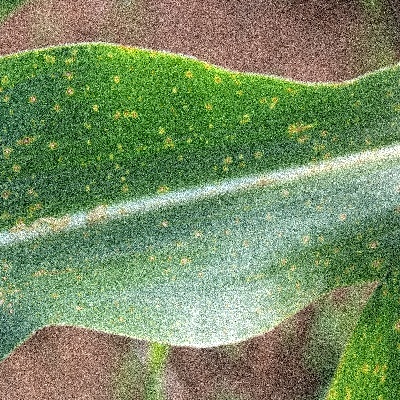
Label: Corn_(Maize)___Leaf_Spot